Rutgers–Princeton Cannon War

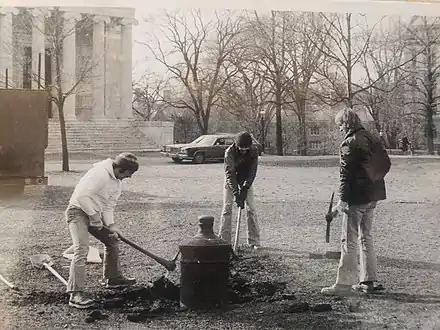
January 1976: Three of the five Rutgers students actively digging up the cannon in broad daylight after successfully clearing security with their phony papers, only to be thwarted minutes later by Princeton security.

The Rutgers–Princeton Cannon War refers to a series of incidents involving two Revolutionary War cannons and a rivalry between Princeton University in Princeton, New Jersey, and Rutgers University in New Brunswick, New Jersey. The term "cannon war" was used in this context as early as 1875.